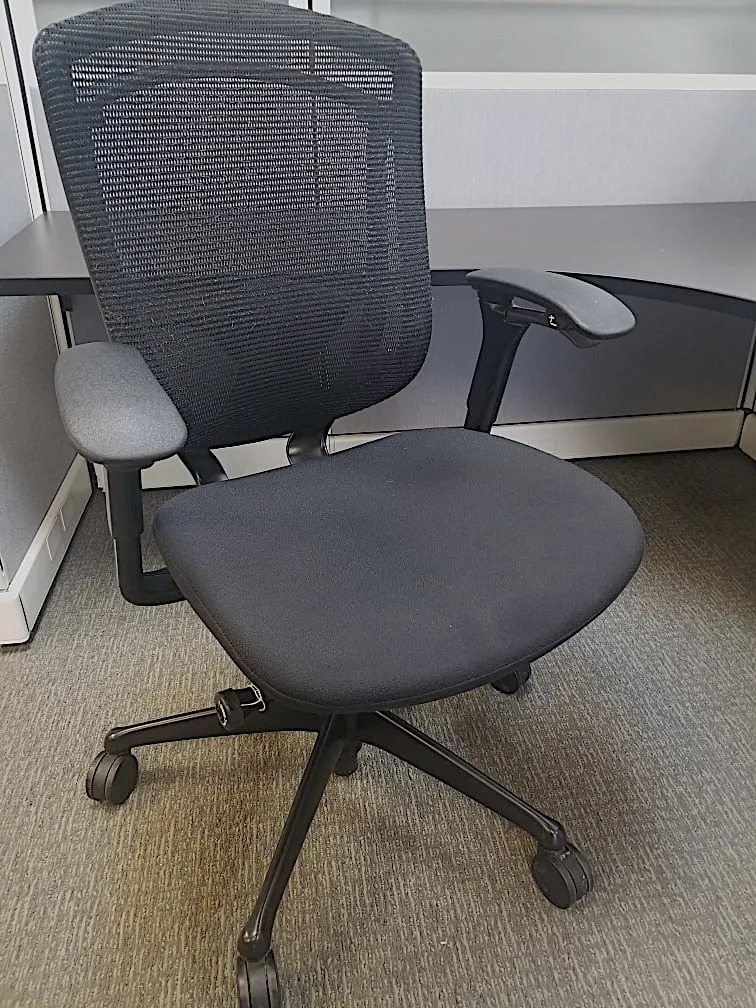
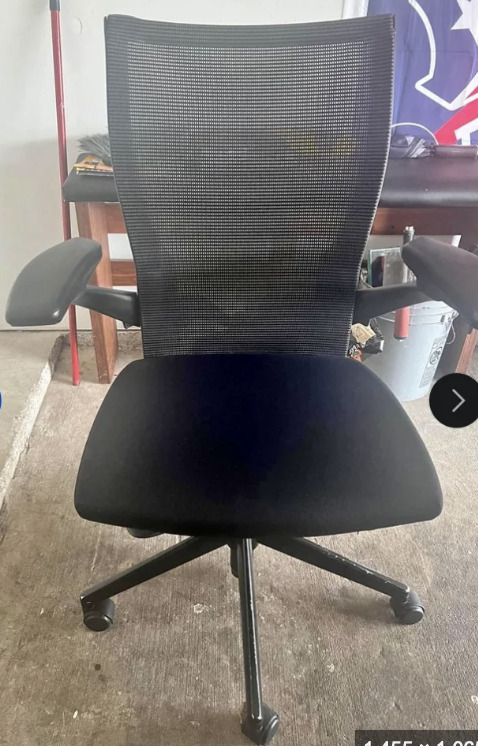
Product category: items_chair
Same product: no